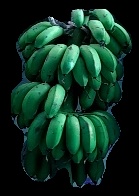
Variety: rasbale
Grade: grade2